Dubonnet suspension

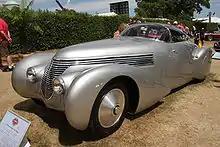
Dubonnet's own Hispano-Suiza H6B Dubonnet Xenia

One advantage for a comfortable ride was the reduction in unsprung weight, as the kingpins and steering gear were inboard of the suspension, and not thus counted as sprung mass. This in turn led to 'synchronous' behaviour in many cars with this suspension, where the natural frequency of the front wheel suspension, unusually for the time, matched that of the rear suspension and their solid driving axle. The mass of the driving axle was greater but with the softer springs of the lightweight front suspension,